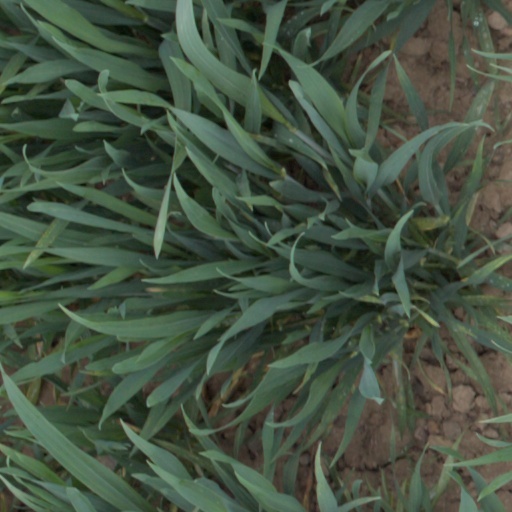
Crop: wheat